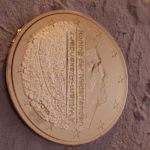
Coin value: 10cents
Country: nl
Edition: 10cen